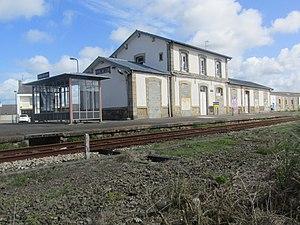
L'ensemble du batiment voyageurs en 2017
La Gare de Saint-Pol-de-Léon est une ancienne gare ferroviaire française de la ligne de Morlaix à Roscoff, située sur la commune de Saint-Pol-de-Léon, dans le département du Finistère, en région Bretagne.